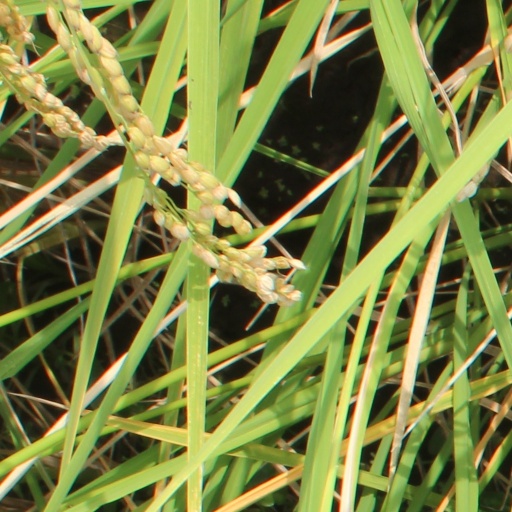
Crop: rice